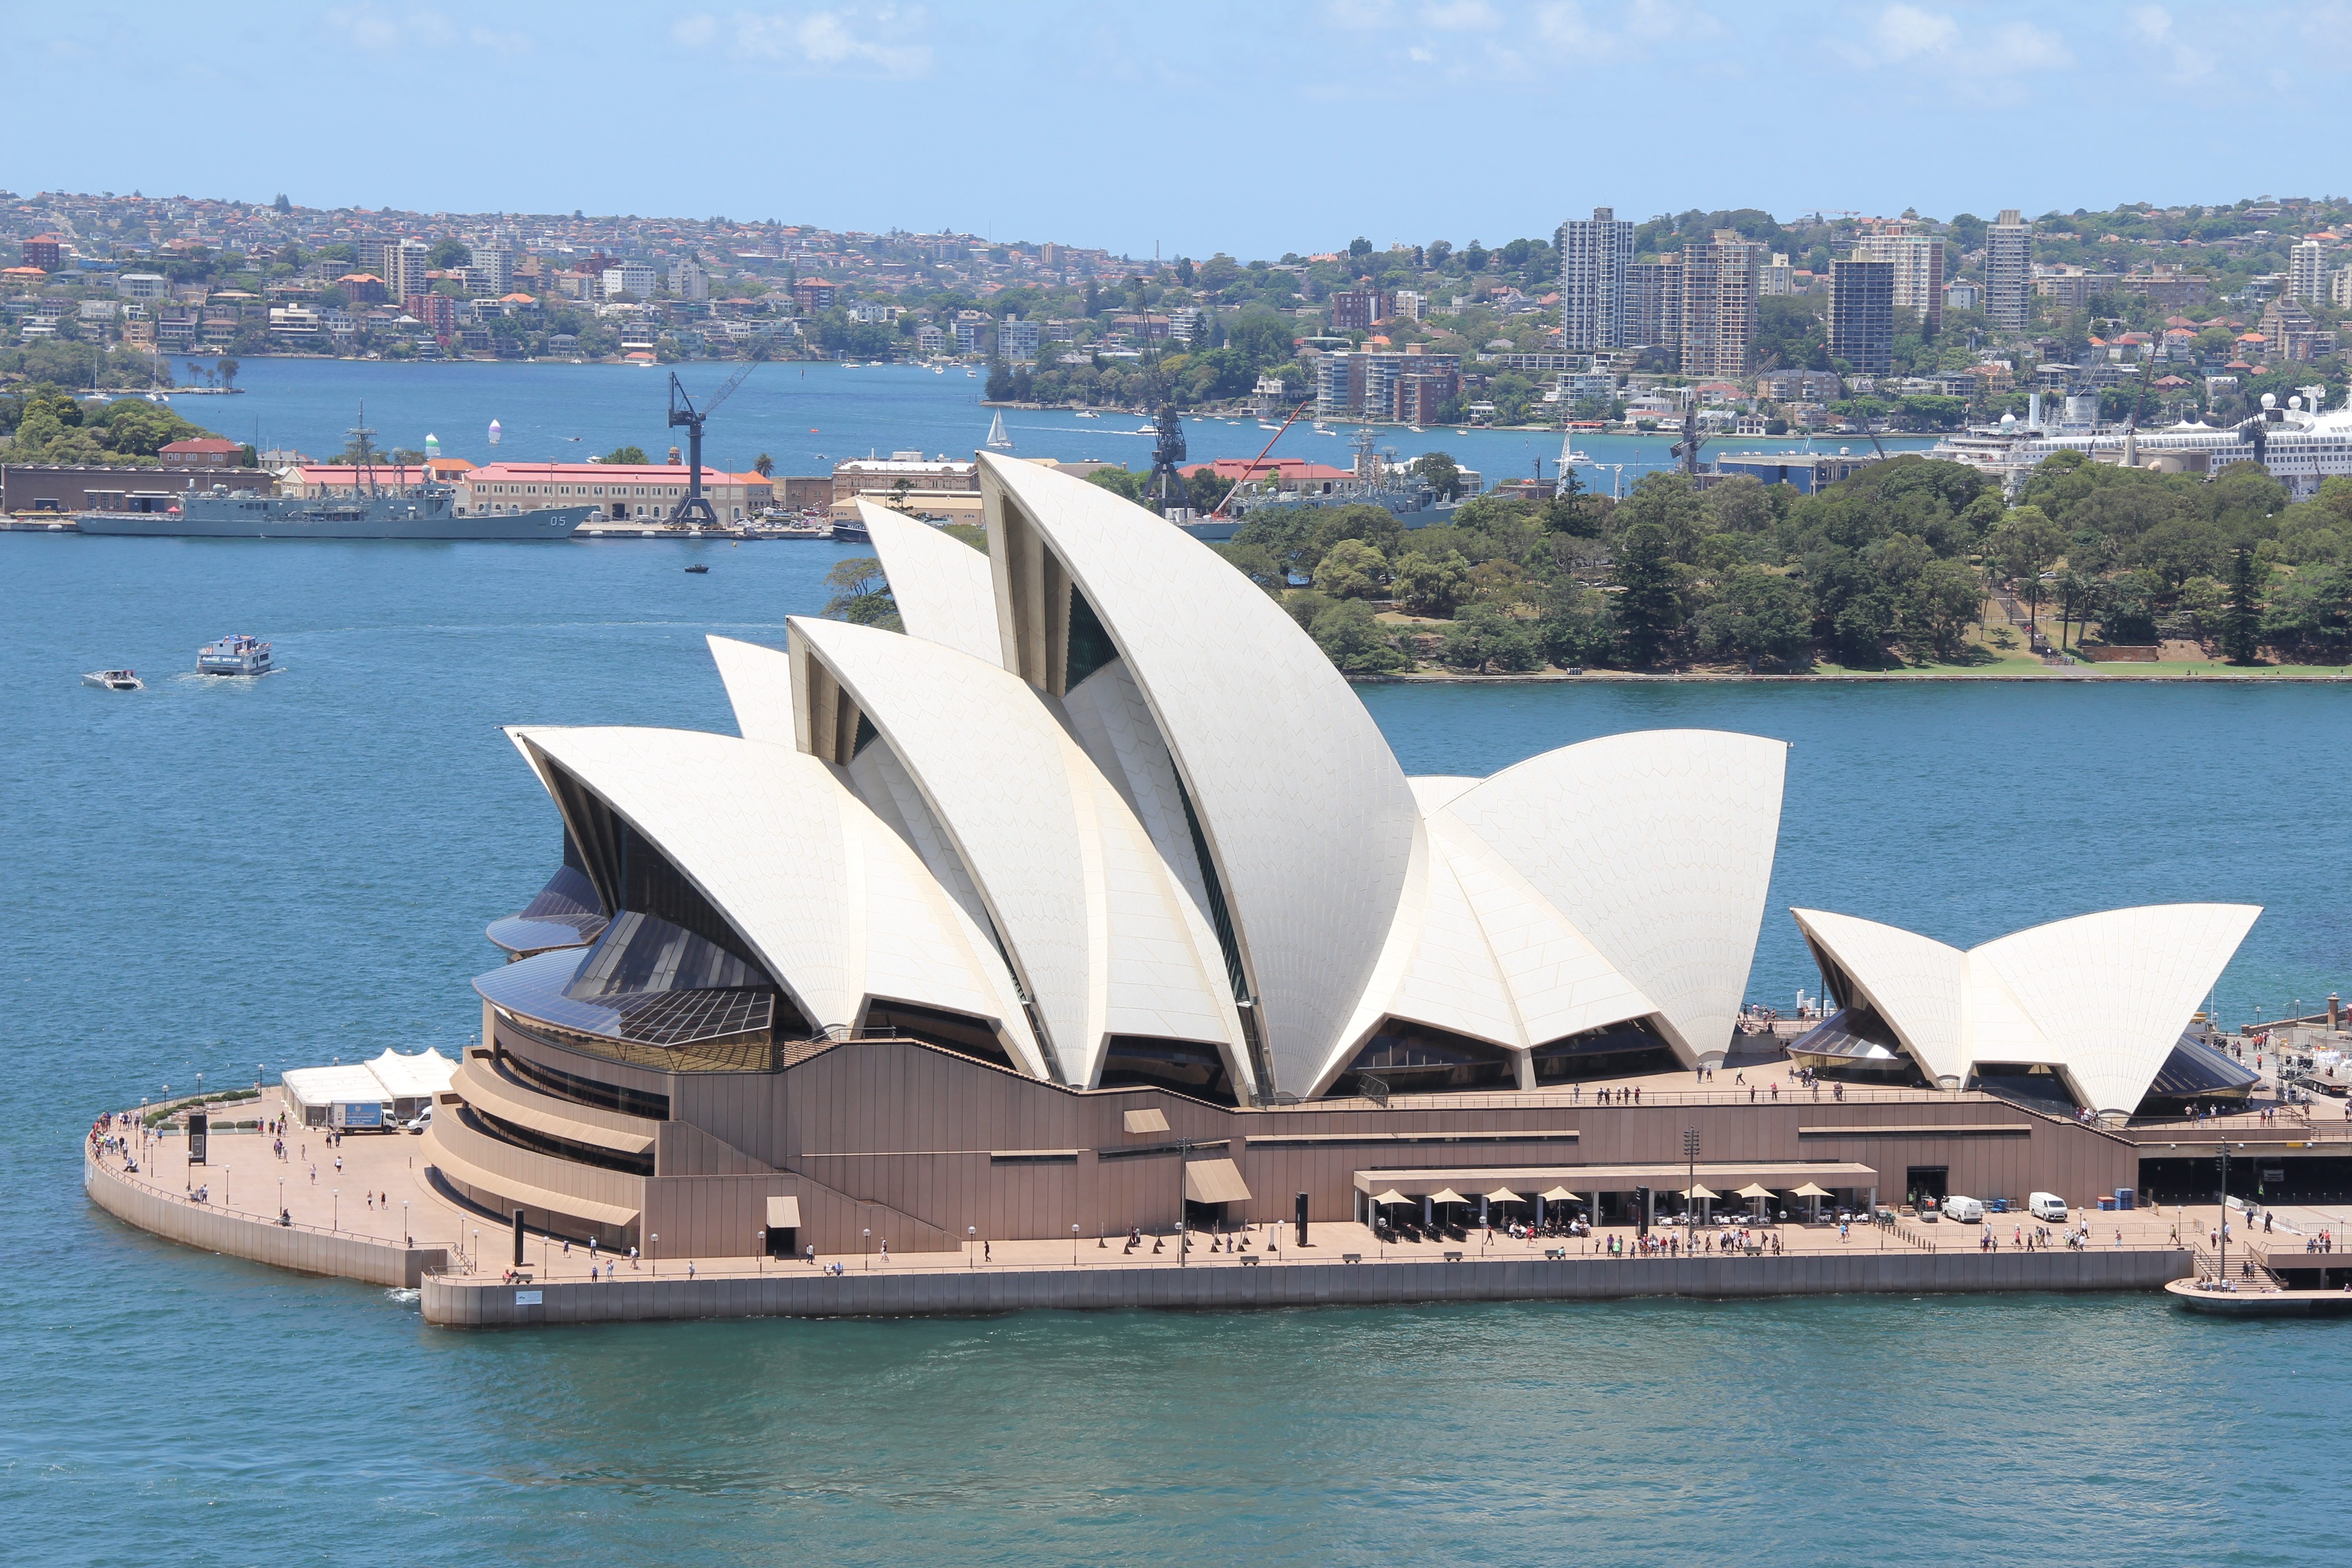
sea, dock, boat, ship, tourist, travel, vehicle, yacht, sydney, opera, bay, landmark, harbour, marina, australia, famous, icon, watercraft, passenger ship, sydney opera